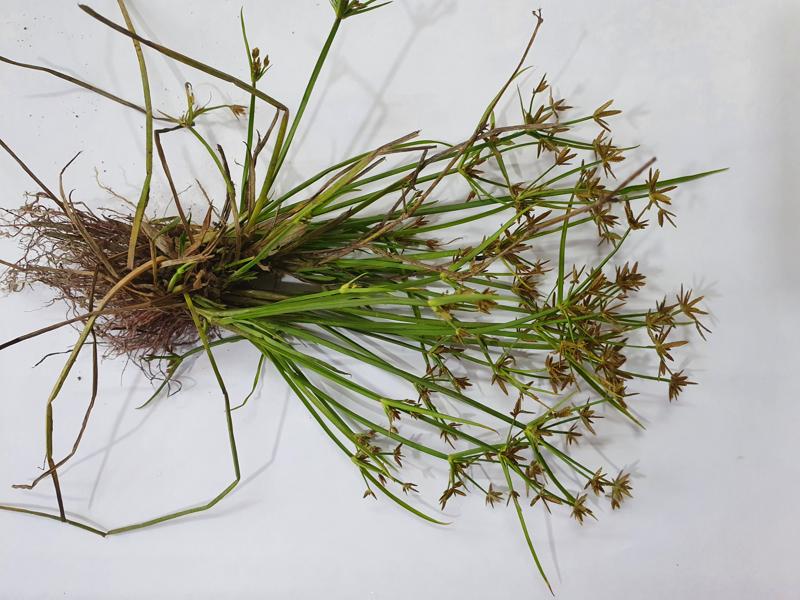
Weed species: Cyperus ochraceus